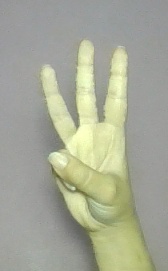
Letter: thaa